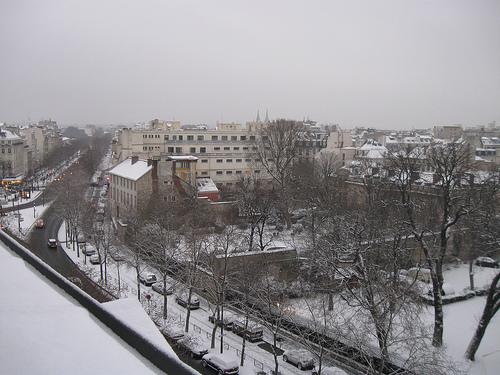
Weather: snow or frosty